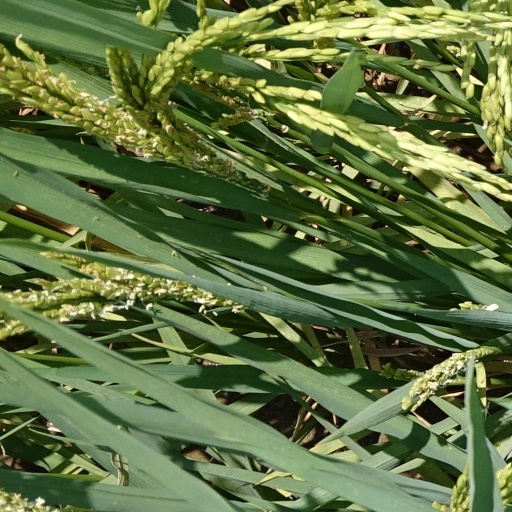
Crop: rice